1795–1820 in Western fashion

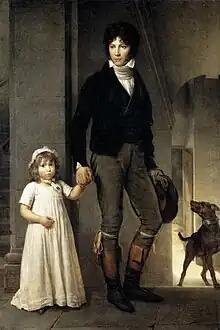
Artist Jean-Baptiste Isabey wears a cropped riding coat and dark breeches tucked into boots. He carries his hat and gloves, 1795.

During the first two decades of the 19th century, fashions continued to follow the basic high-waisted empire silhouette, but in other respects, neoclassical influences became progressively diluted. Dresses remained narrow in the front, but fullness at the raised back waist allowed room to walk. Colors other than white came into style, the fad for diaphanous outer fabrics faded (except in certain formal contexts), and some elements of obviously visible ornamentation came back into use in the design of the dress (as opposed to the elegant simplicity or subtle white-on-white embroidery of the dress of ca. 1800).